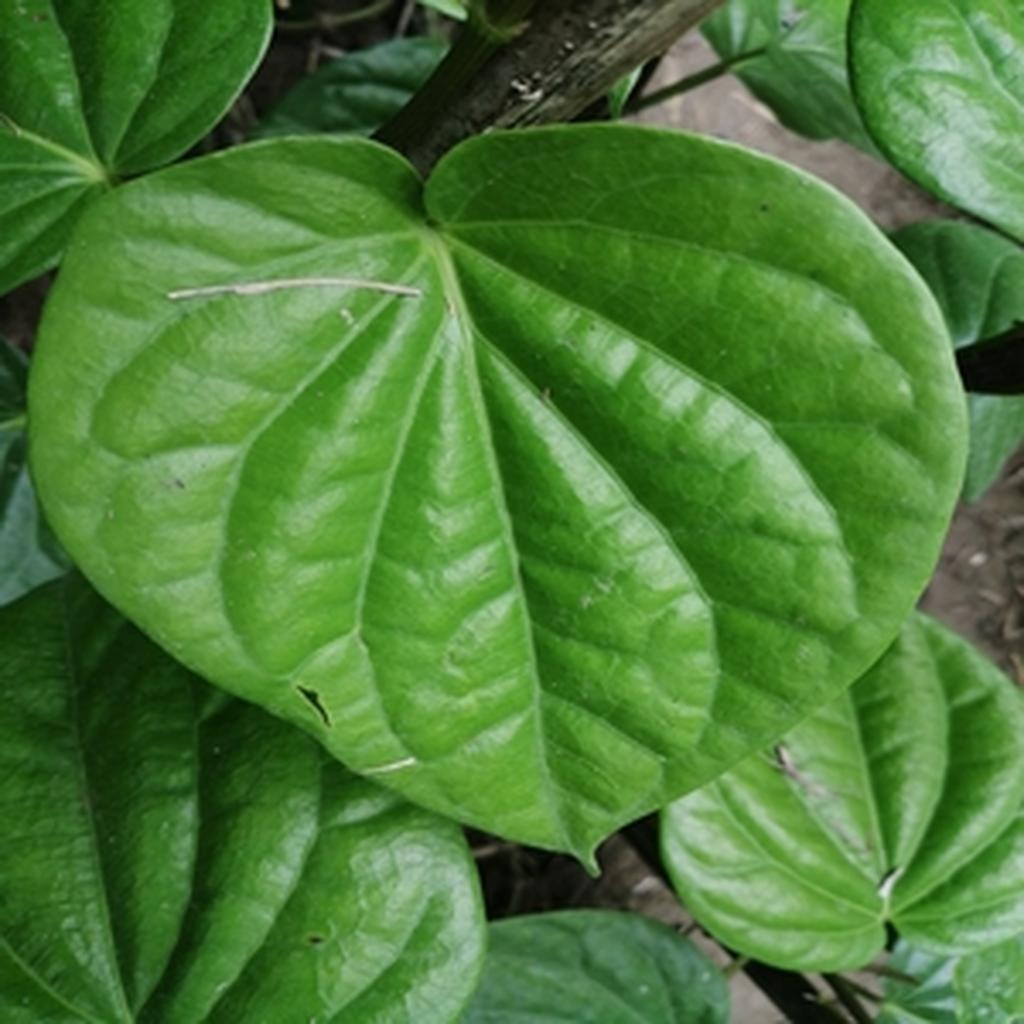
Label: Healthy_Leaf